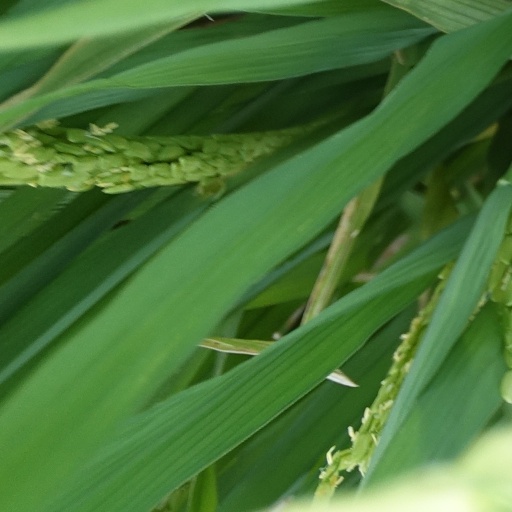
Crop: rice